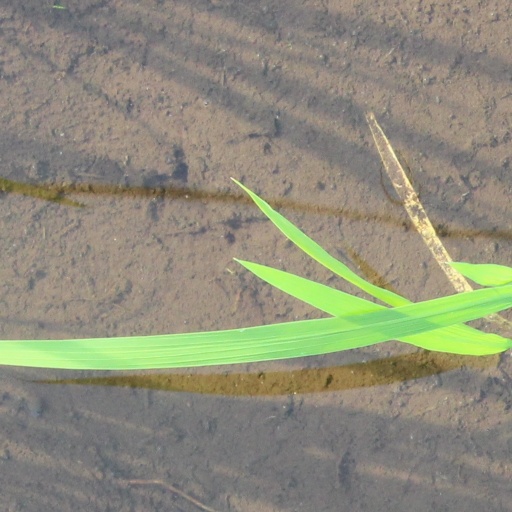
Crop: rice